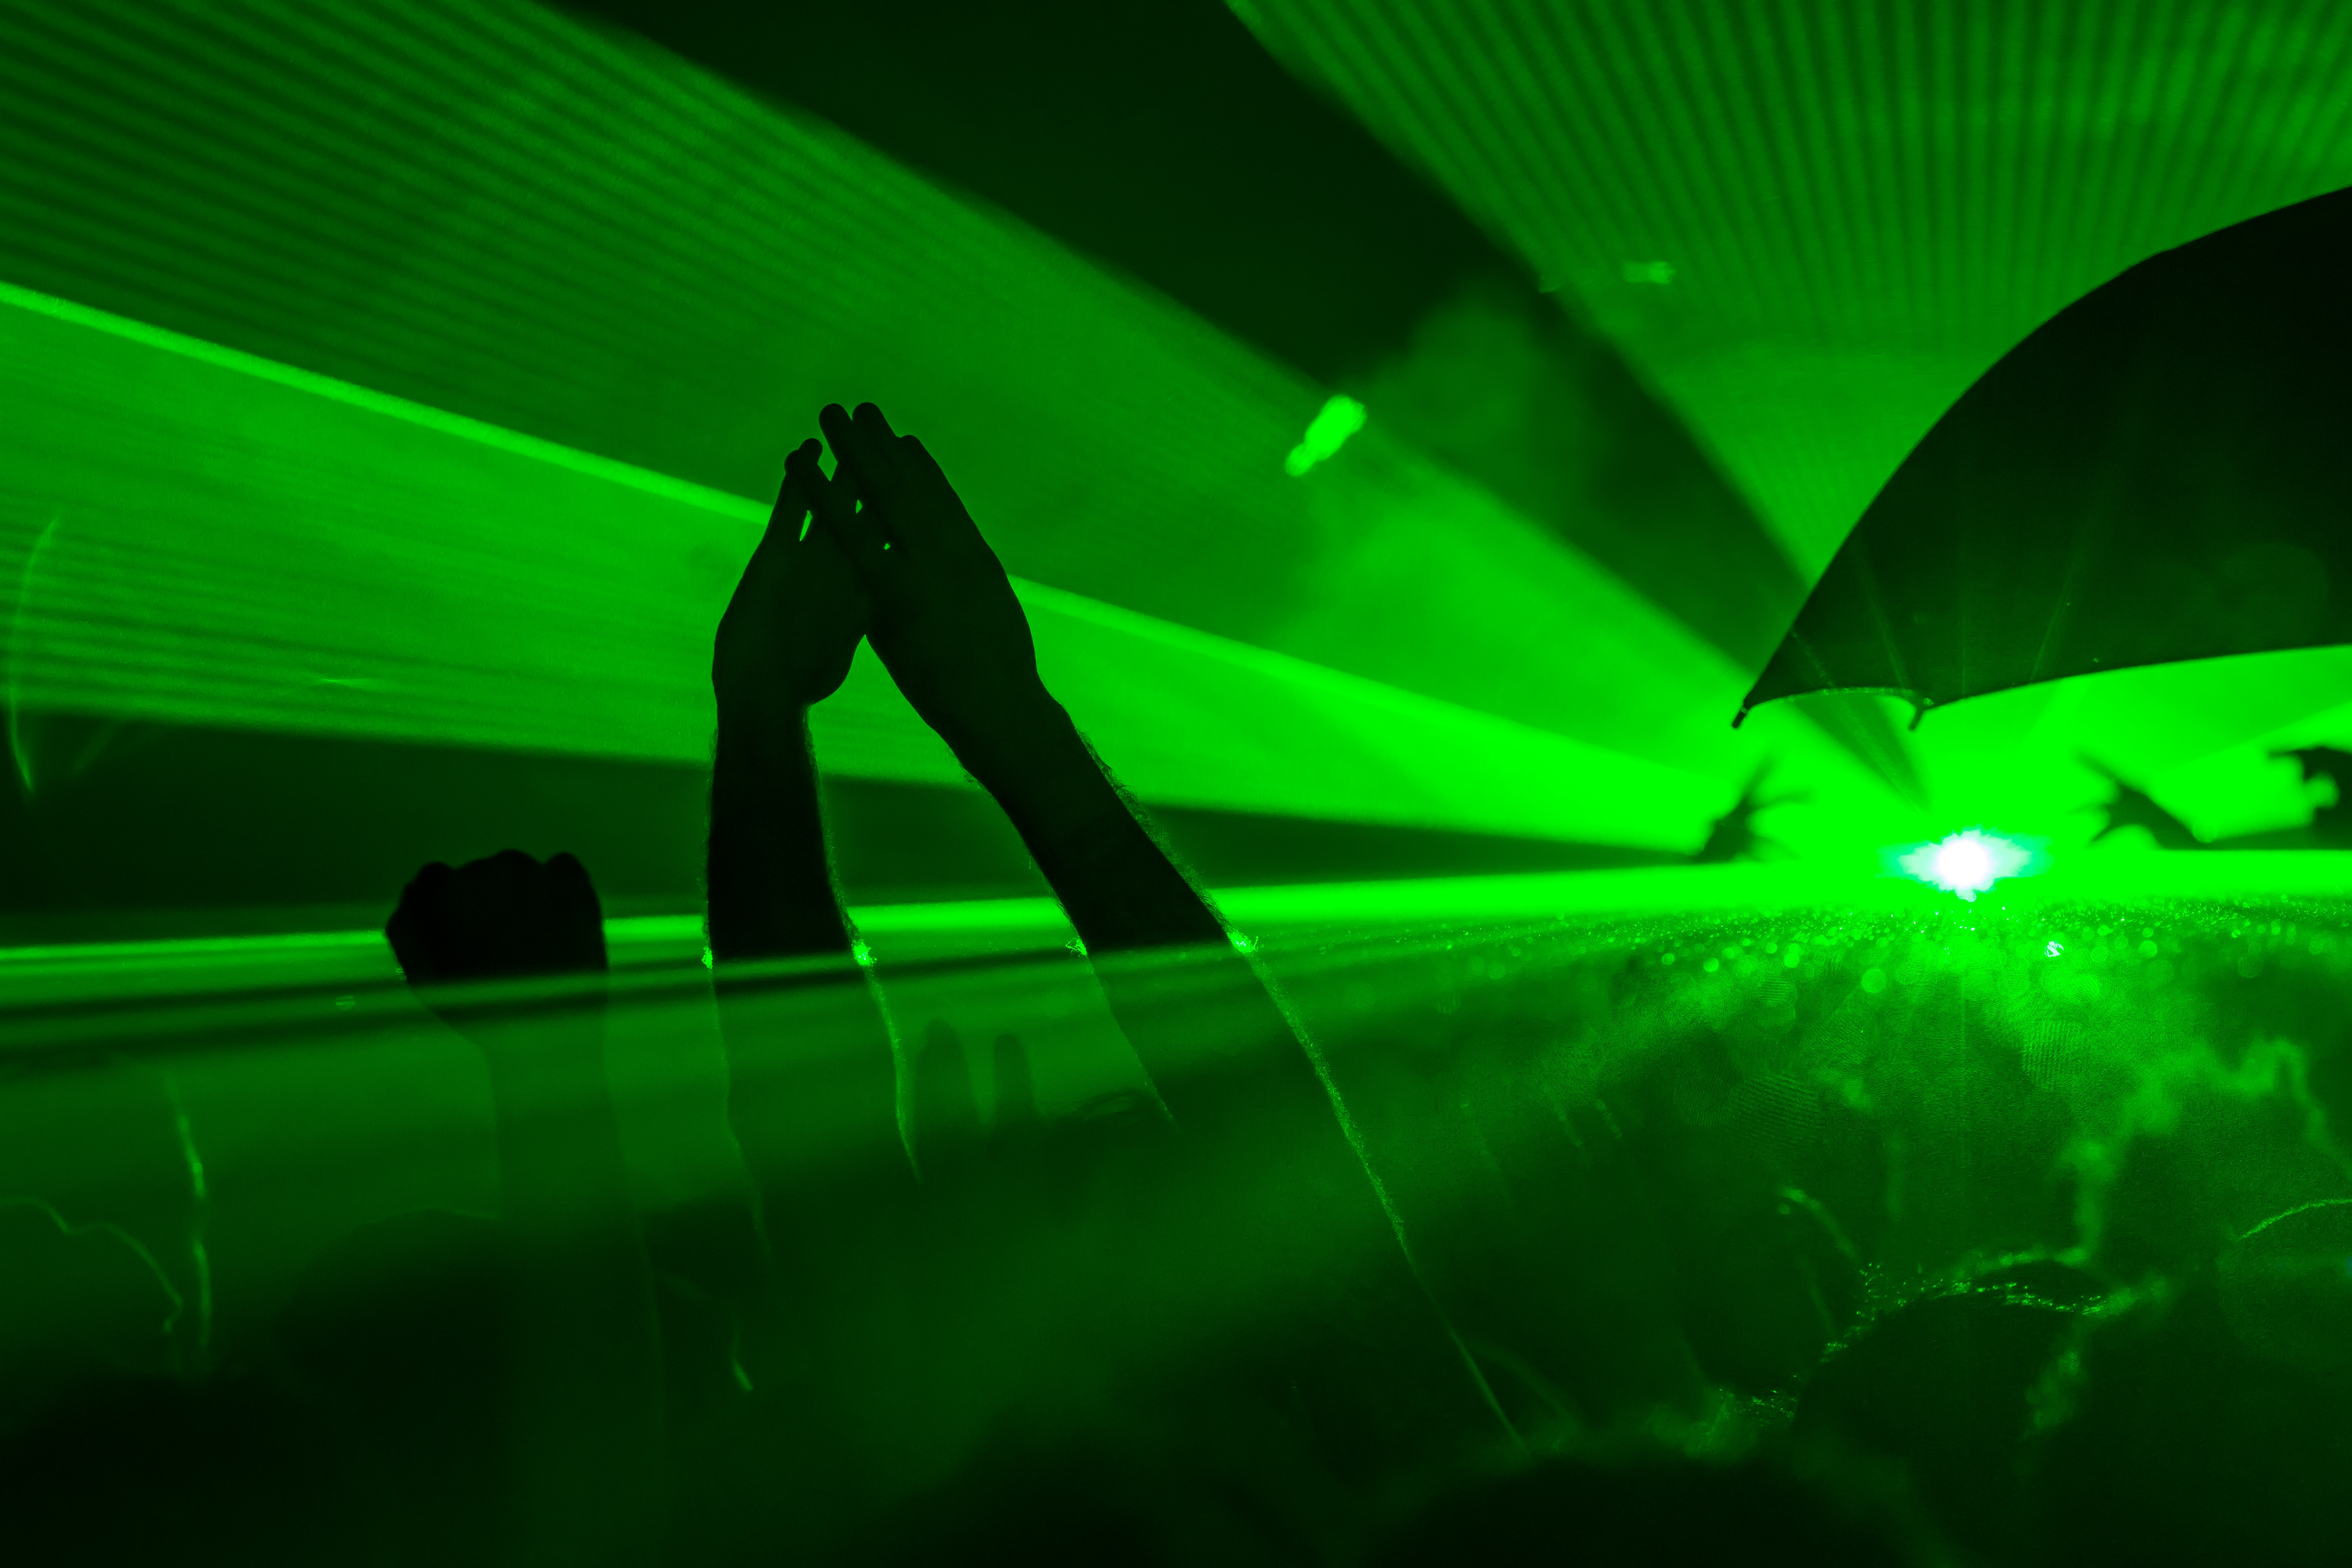
music, light, people, technology, night, sunlight, concert, live, dance, line, green, color, show, darkness, nightlife, club, laser, rave, dj, illuminated, light show, festival, lights, stage, electronics, happy, audio, musical, party, sound, event, volume, disco, nightclub, techno, loud, macro photography, hands up, sounds, discotheque, computer wallpaper, fun laser